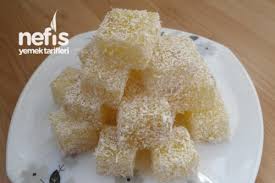
Yemek: lokum